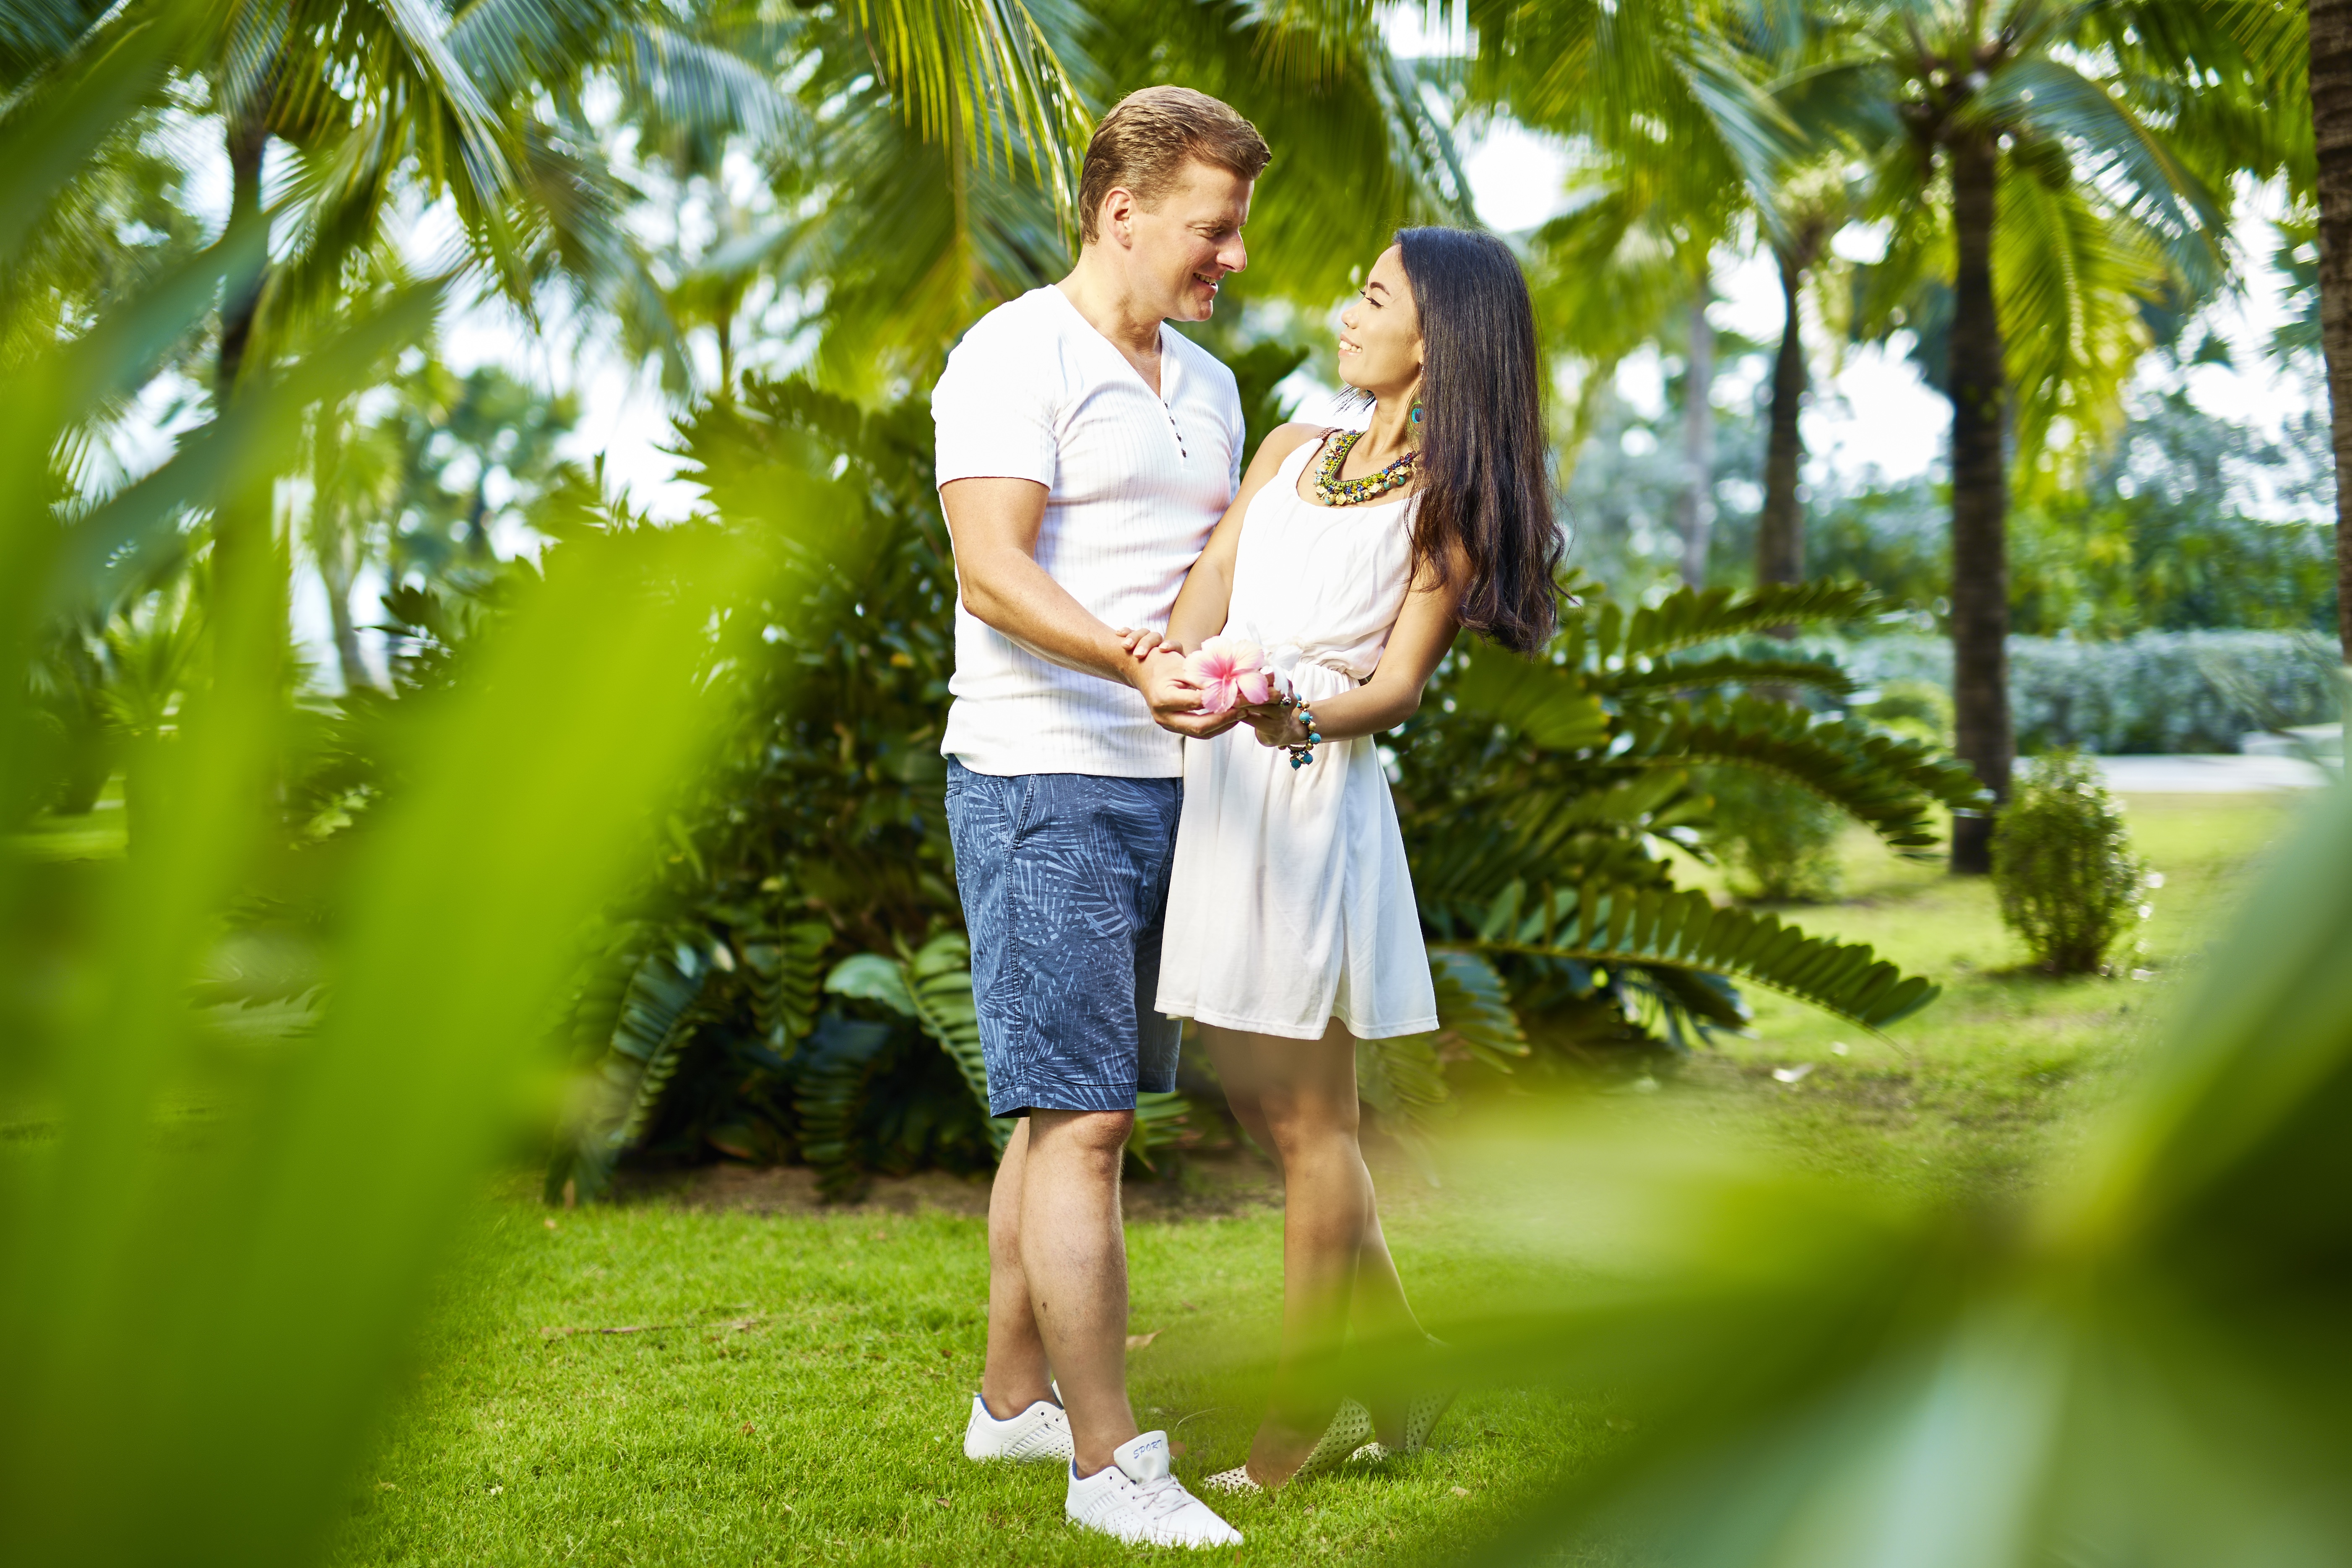
lawn, meadow, love, green, couple, romance, romantic, together, leisure, wedding, married, ceremony, happiness, relationship, lovers, napa, couple in love, interaction, young couple, happy young couple, honeymoon, in love, love couple, loving couple, happy couples, beautiful couple, ocean marina yacht club pattaya, nahomtien beach